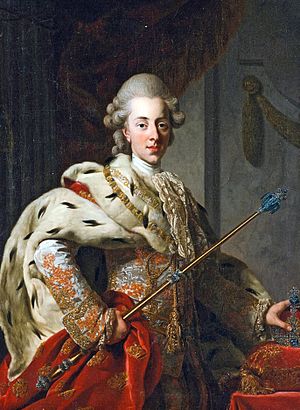
Alexander Roslin / Billeder
Alexander Roslin var en svensk portrætmaler. Han er også kendt som Roslin le Suedois, Alexandre Roslin og – efter udnævnelsen til ridder af Vasaordenen i 1772 – le chevalier Roslin.